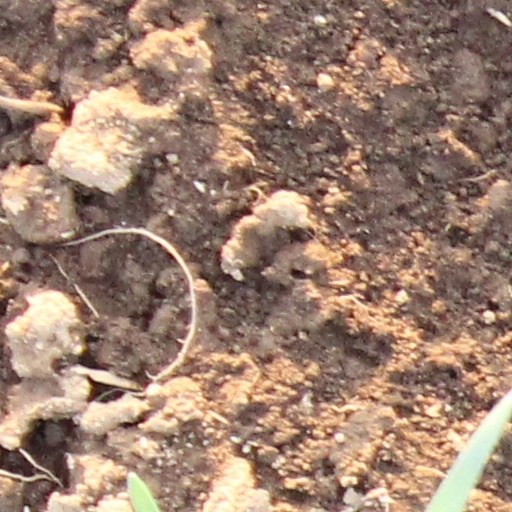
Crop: wheat